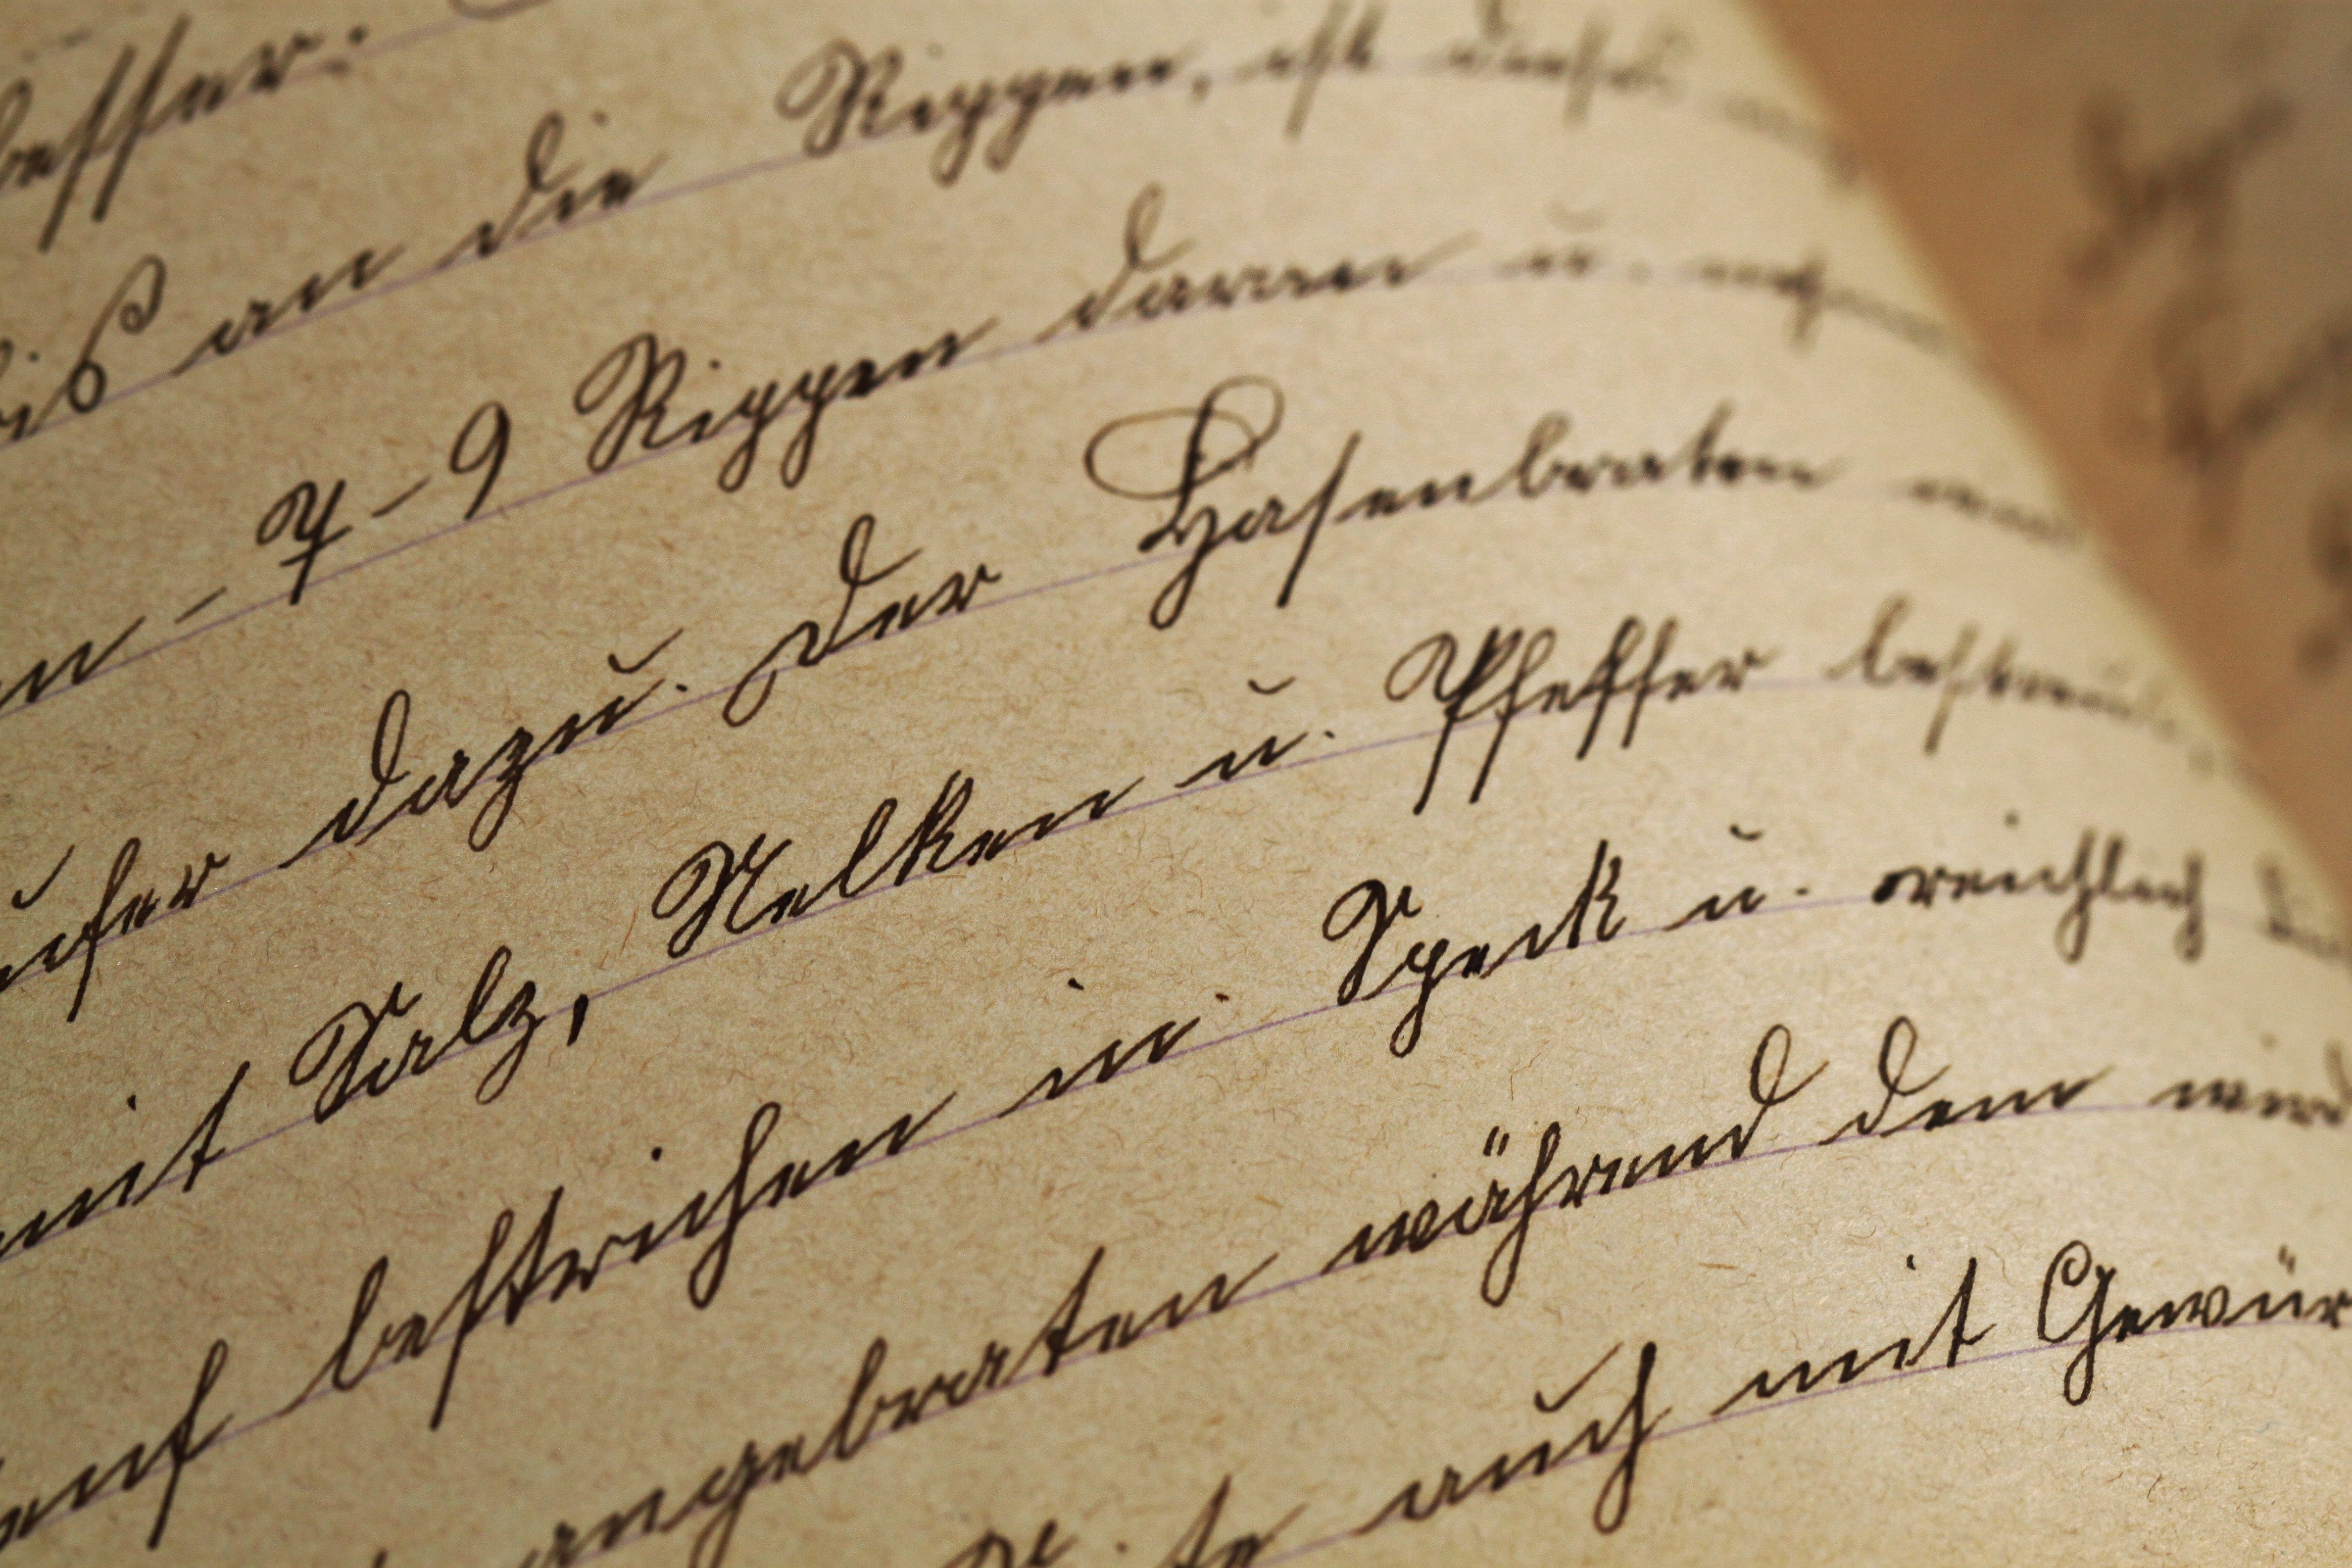
writing, book, vintage, antique, texture, old, love, letter, nostalgia, paper, decor, book page, font, background, sketch, text, handwriting, stationery, letters, calligraphy, leave, emotion, s tterlin